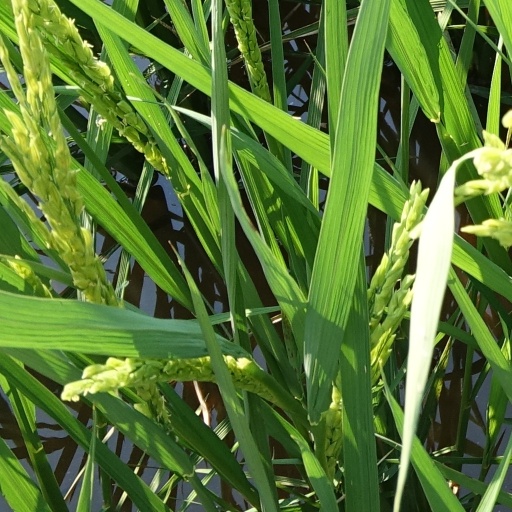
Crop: rice